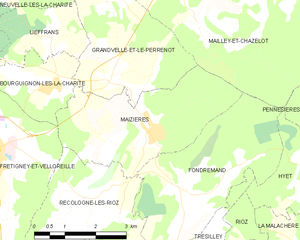
Carte des communes françaises